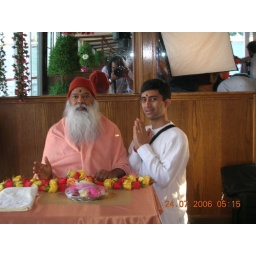
with Appaji in boat ontario lake